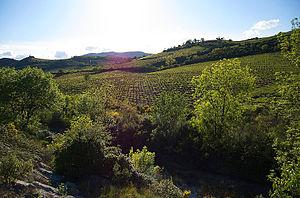
Vignoble en Corbières
Le corbières est un vin français d'appellation d'origine contrôlée produit sur un vaste territoire au sud de l'Aude. Il partage son nom avec l'appellation corbières-boutenac.